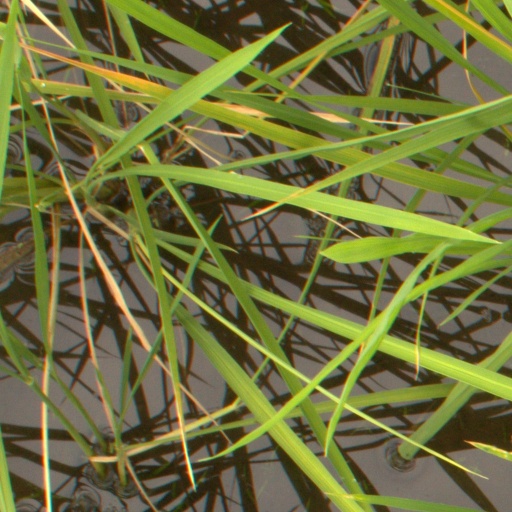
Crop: rice